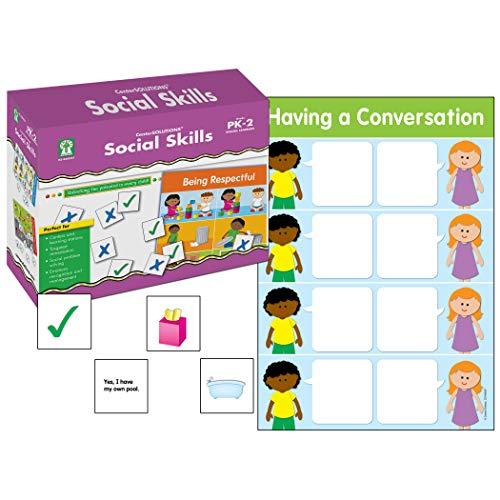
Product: Social Skills File Folder Game
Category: Toys & Games | Games & Accessories | Board Games
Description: Mini File Folder Games are a must for all classrooms with young or special-needs learners.
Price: $22.13
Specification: ProductDimensions:9x2.8x7inches|ItemWeight:1.25pounds|ShippingWeight:1.25pounds(Viewshippingratesandpolicies)|DomesticShipping:ItemcanbeshippedwithinU.S.|InternationalShipping:ThisitemcanbeshippedtoselectcountriesoutsideoftheU.S.LearnMore|ASIN:1483800741|Itemmodelnumber:KE-840027|Manufacturerrecommendedage:3yearsandup